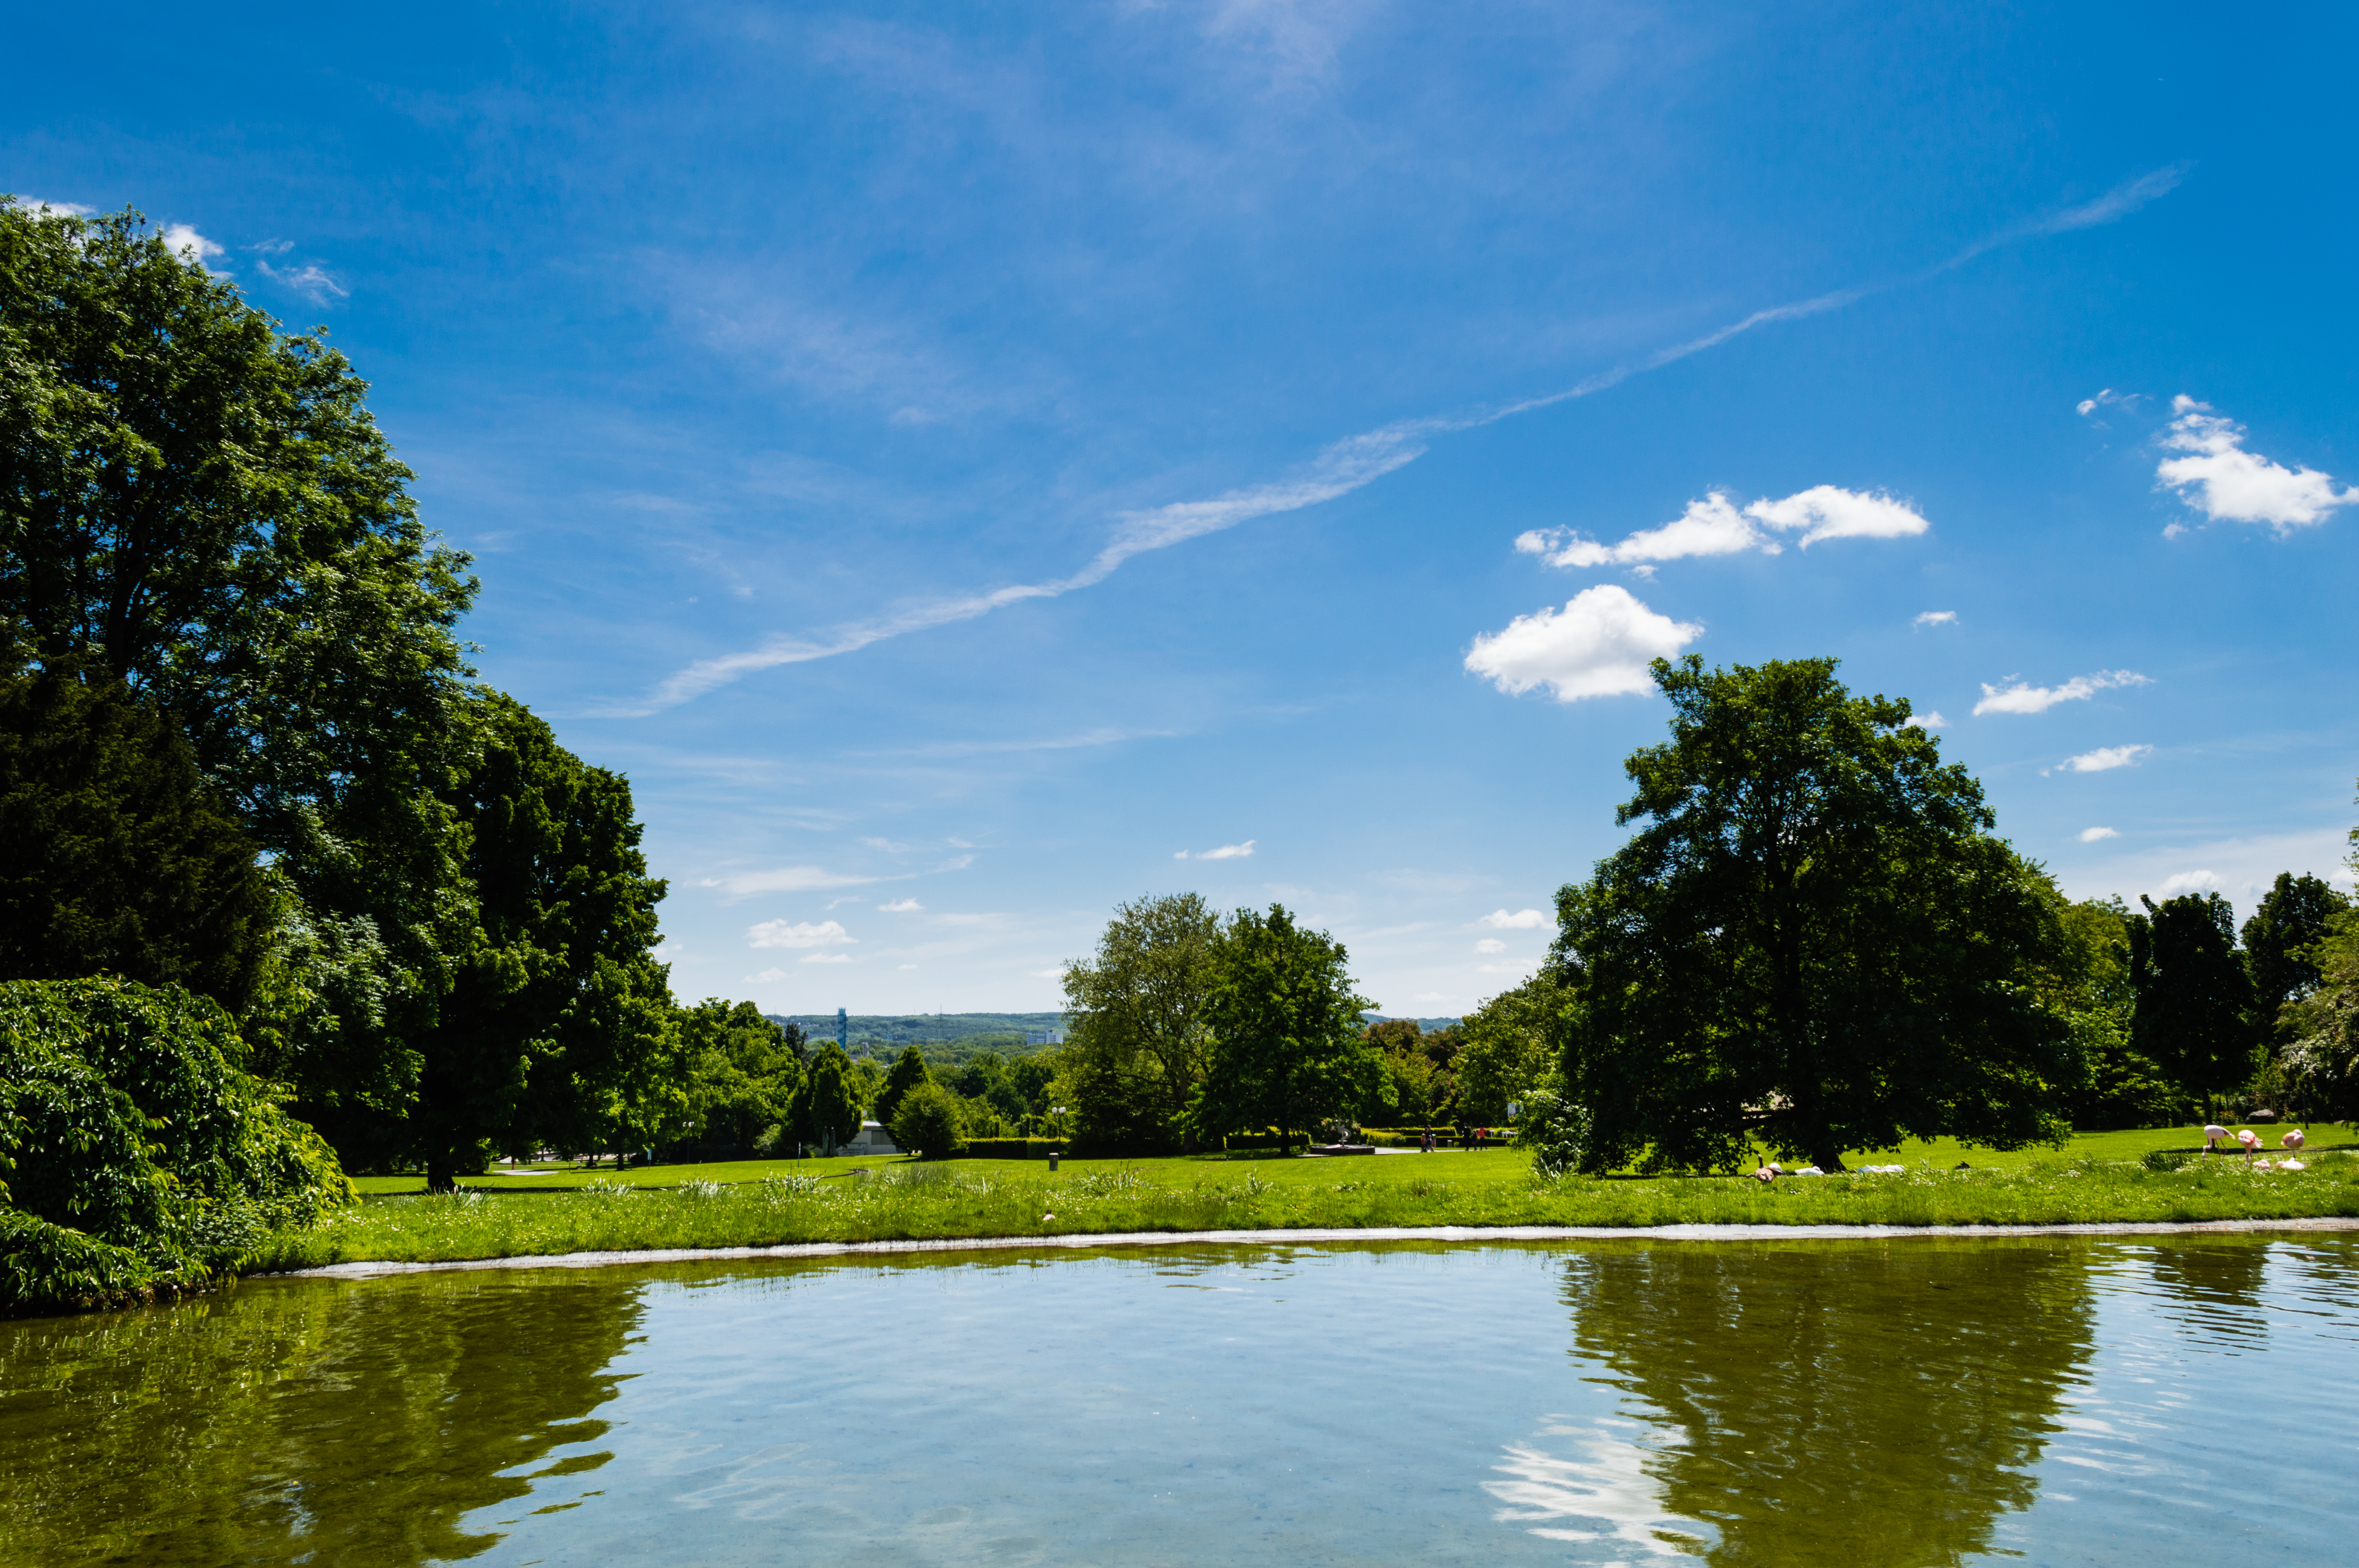
landscape, tree, water, nature, grass, cloud, sky, meadow, sunlight, lake, river, pond, reflection, park, reservoir, waterway, body of water, rural area, woody plant